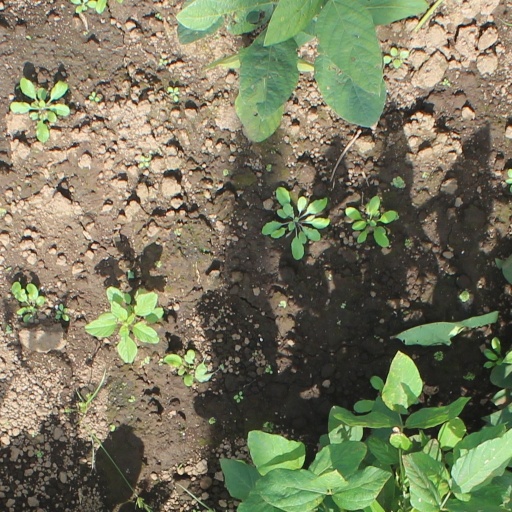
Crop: soybean